Monroe Township, Middlesex County, New Jersey

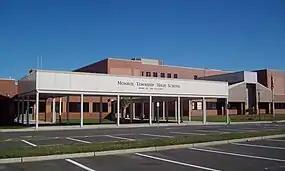
Monroe Township High School, located on the corner of Schoolhouse Road and Perrineville Road

There is an ongoing expansion of the Monroe Township High School that is relocating it onto portions of Thompson Park. This project slowly received approval after an archaeological study concluded that the land was not historically significant, except about of land. The controversy that led to the study involved a Lenape settlement, Bethel Indian Town, which protesters contended existed on the site, whereas supporters of the move of the high school claimed that Bethel Indian Town was a half-mile away. In late April 2008, construction started on the new high school, which then opened in September 2011. The old high school building is now being reused as the middle school.